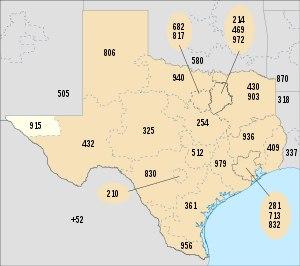
L'indicatif régional 915 est l'un des multiples indicatifs téléphoniques régionaux de l'État du Texas aux États-Unis.